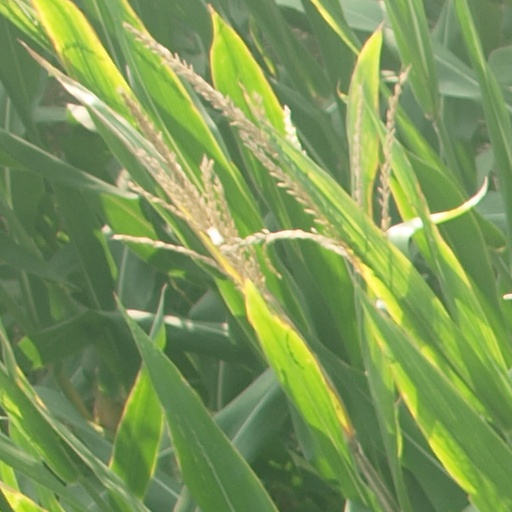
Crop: maize; corn